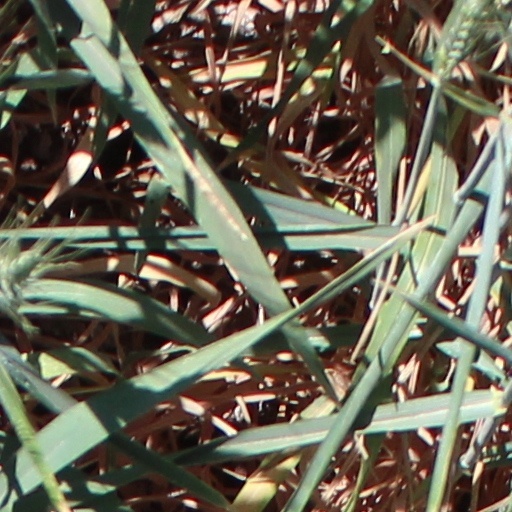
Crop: wheat